List of butterflies of Thailand

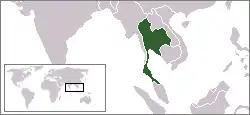
Location of Thailand

This is a list of butterflies of Thailand. About 1,100 species are known from Thailand.